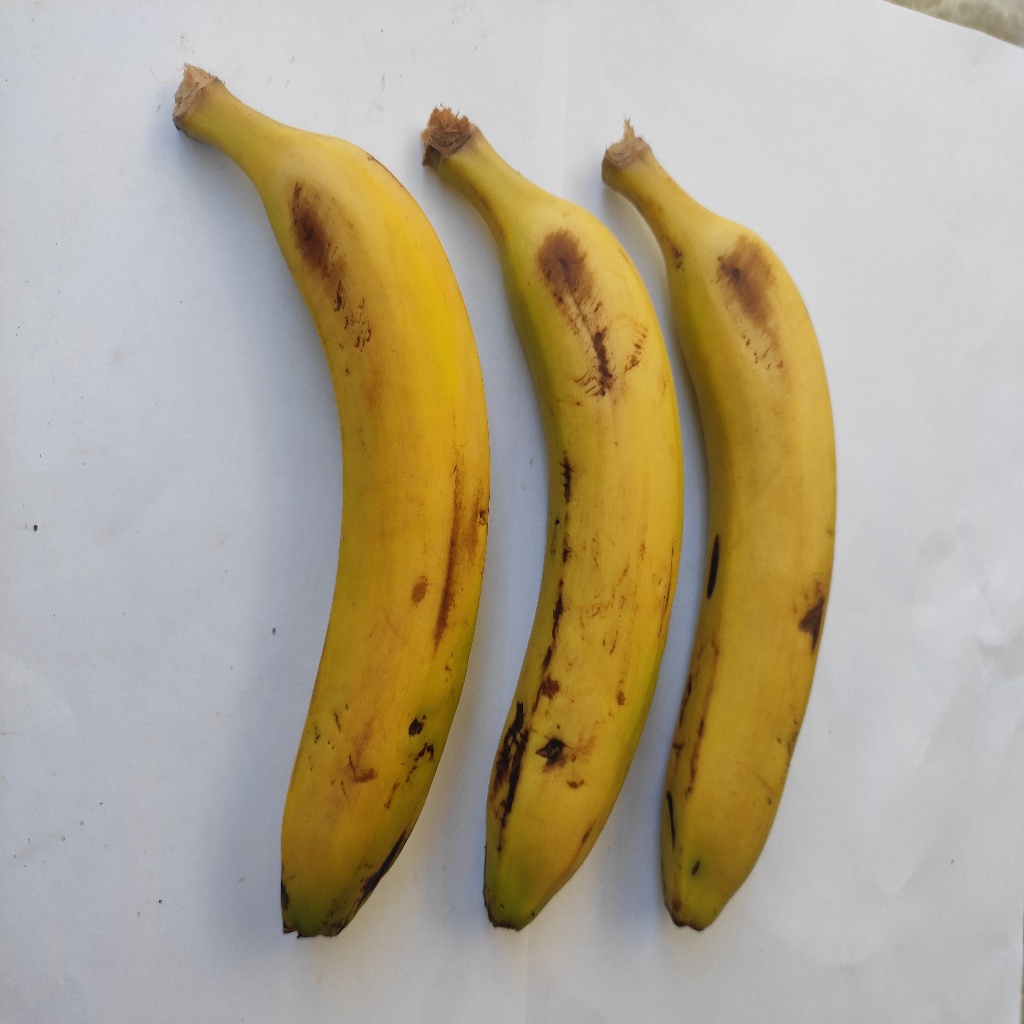
Crop: banana
Quality class: Class_A